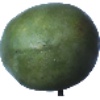
Label: mango